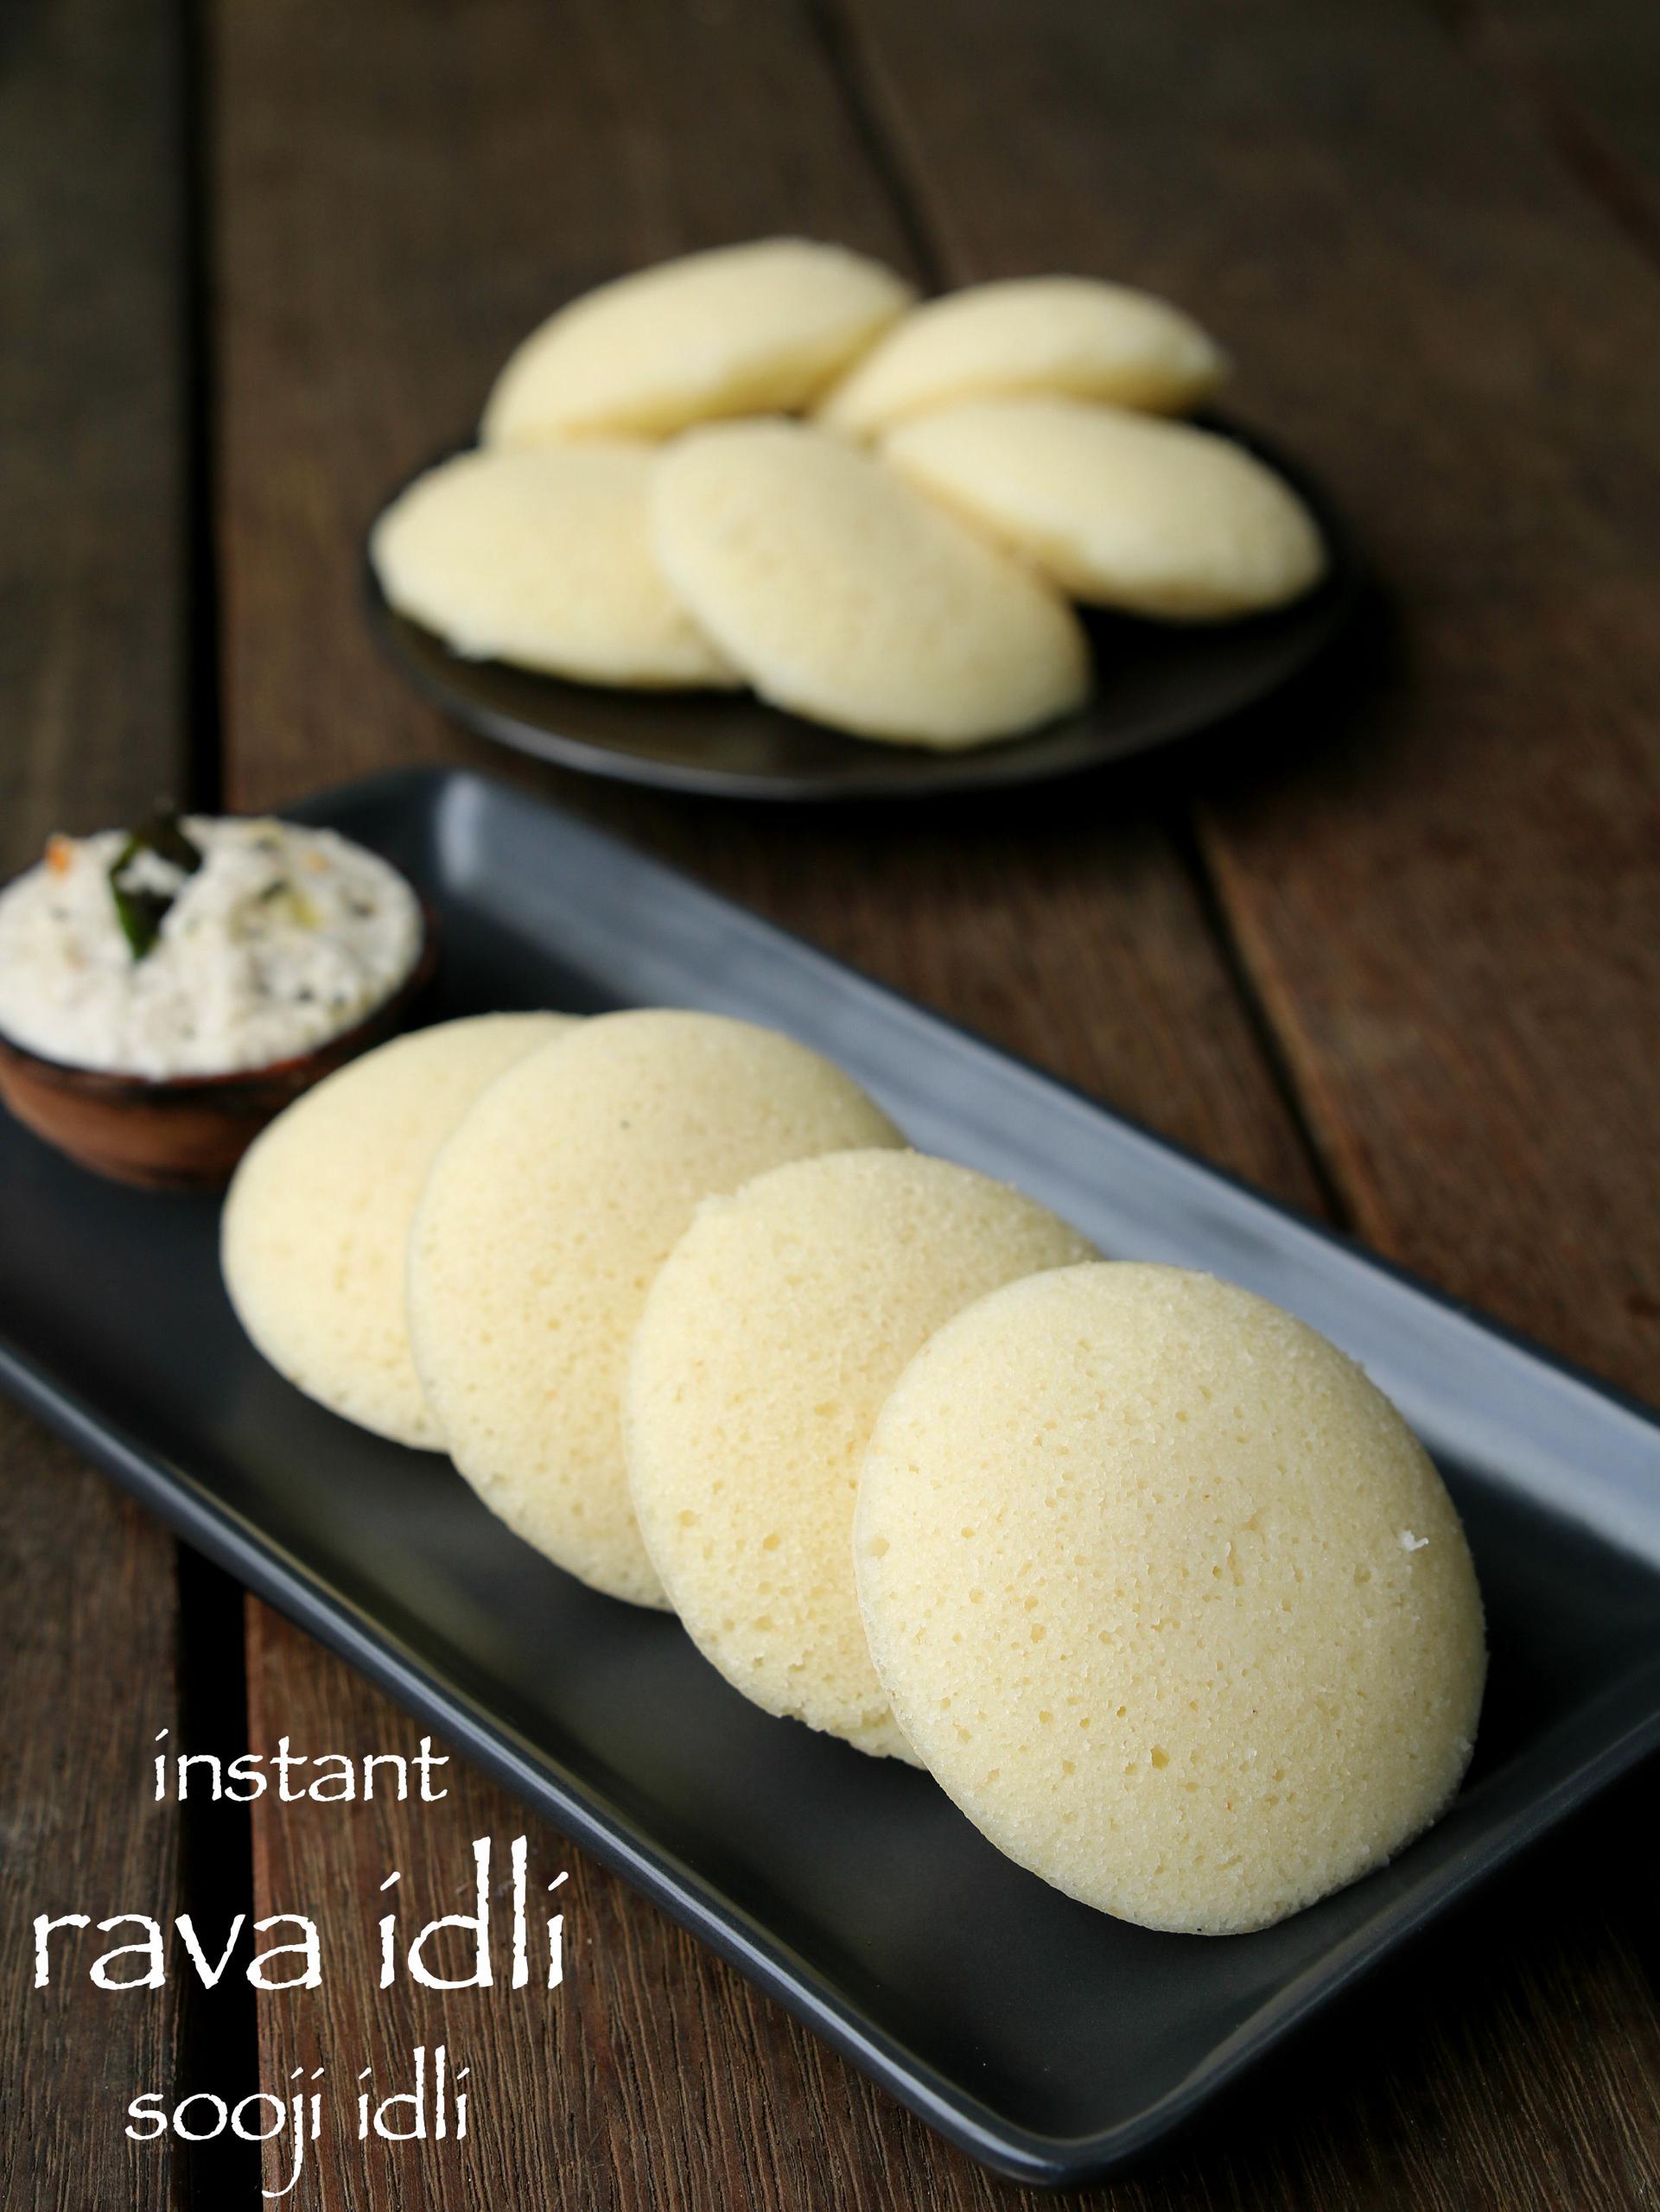
Dish: idli